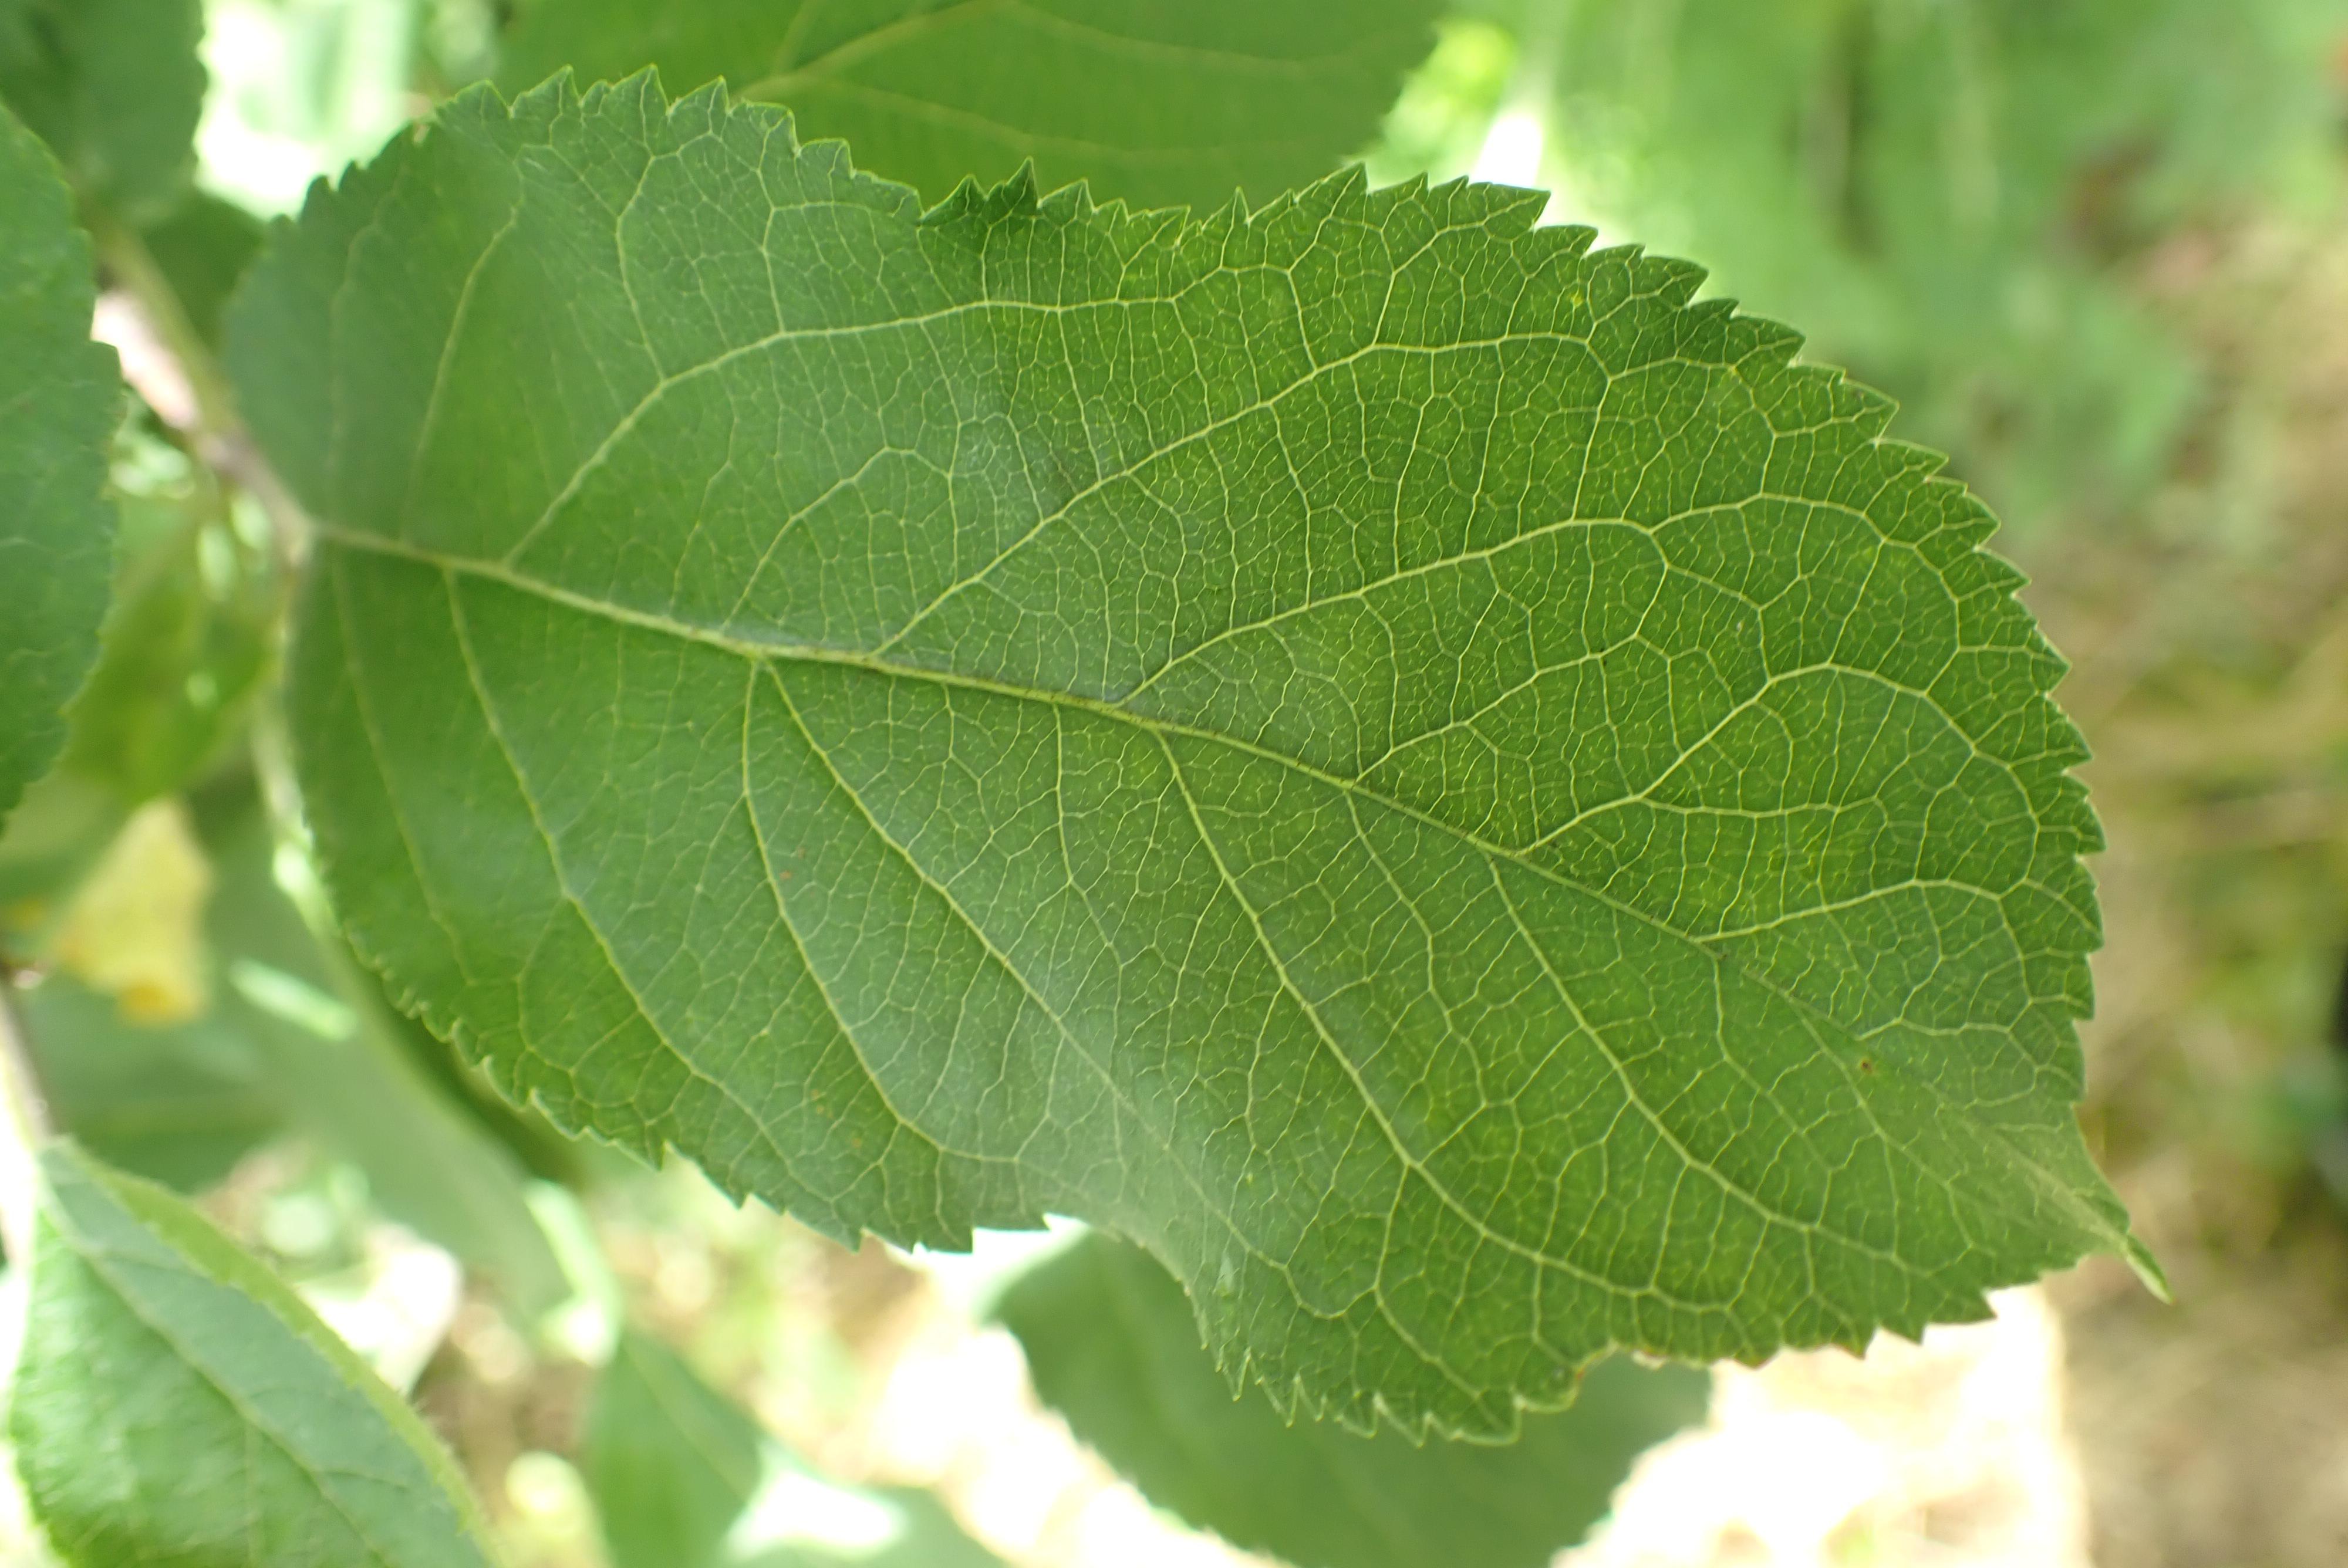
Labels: healthy